François Bayrou

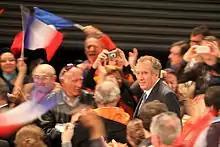
François Bayrou at a meeting in Marseille in April 2012

After the 2007 election, Bayrou intended to form a new centrist party, the Democratic Movement (MoDem). The majority of UDF politicians did not follow him, and instead formed a rival party, the New Centre, which pledged to support an alliance with the UMP. However, most of the UDF's grassroots membership remained with Bayrou and joined MoDem. In the subsequent legislative elections in June 2007, MoDem came third with 7.6% of the vote. Although an increase on the UDF share of the poll of 4.9% in the 2002 elections, MoDem won only four seats, including Bayrou's own seat. The other parliamentarians elected on the party's list were Jean Lassalle, Thierry Benoit (who has since left the party, to join the New Centre) and Abdoulatifou Aly. The establishment of MoDem led to the formal dismantling of the UDF alliance on 30 November.